Ellwood Oil Field

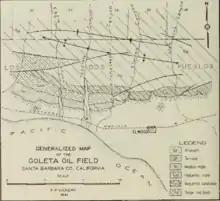
Goleta Oil Field geological map

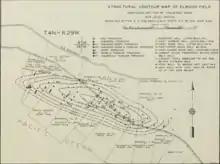
Elwood Oil Field Structure Map

The Ellwood Oil Field is roughly long and up to a mile wide, with both its eastern and western extremity onshore. It is an anticlinal structure, with oil trapped stratigraphically by the anticline. The More Ranch Fault provides an impermeable barrier on the northeast. Oil occurs in several pools, with the largest being in the Vaqueros Sandstone, approximately below ground surface. Other significant pools occur in the Rincon Formation at a depth of , and in the Upper Sespe Formation at below ground surface.